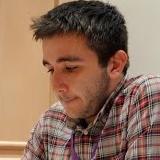
Age: 20